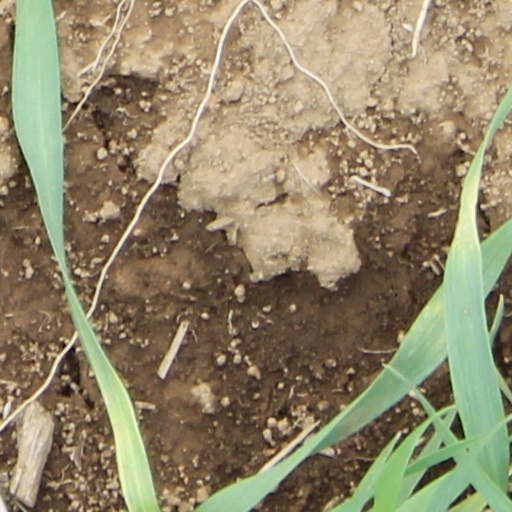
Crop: wheat